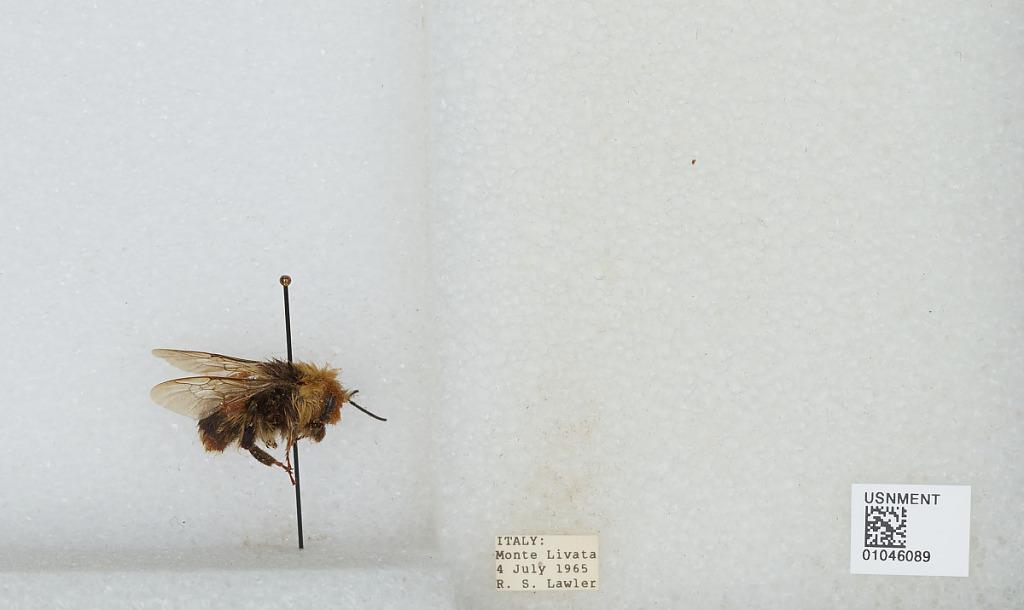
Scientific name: Bombus sp.
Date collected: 1965-7-4
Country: Italy
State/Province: Latium
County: Rome
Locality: Monte Livata